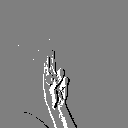
ASL letter: u